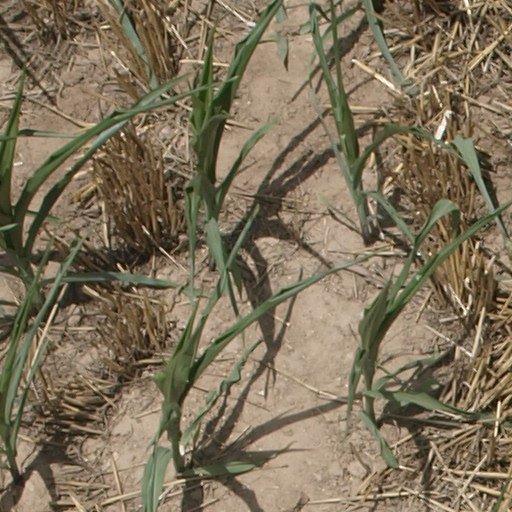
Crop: maize; corn